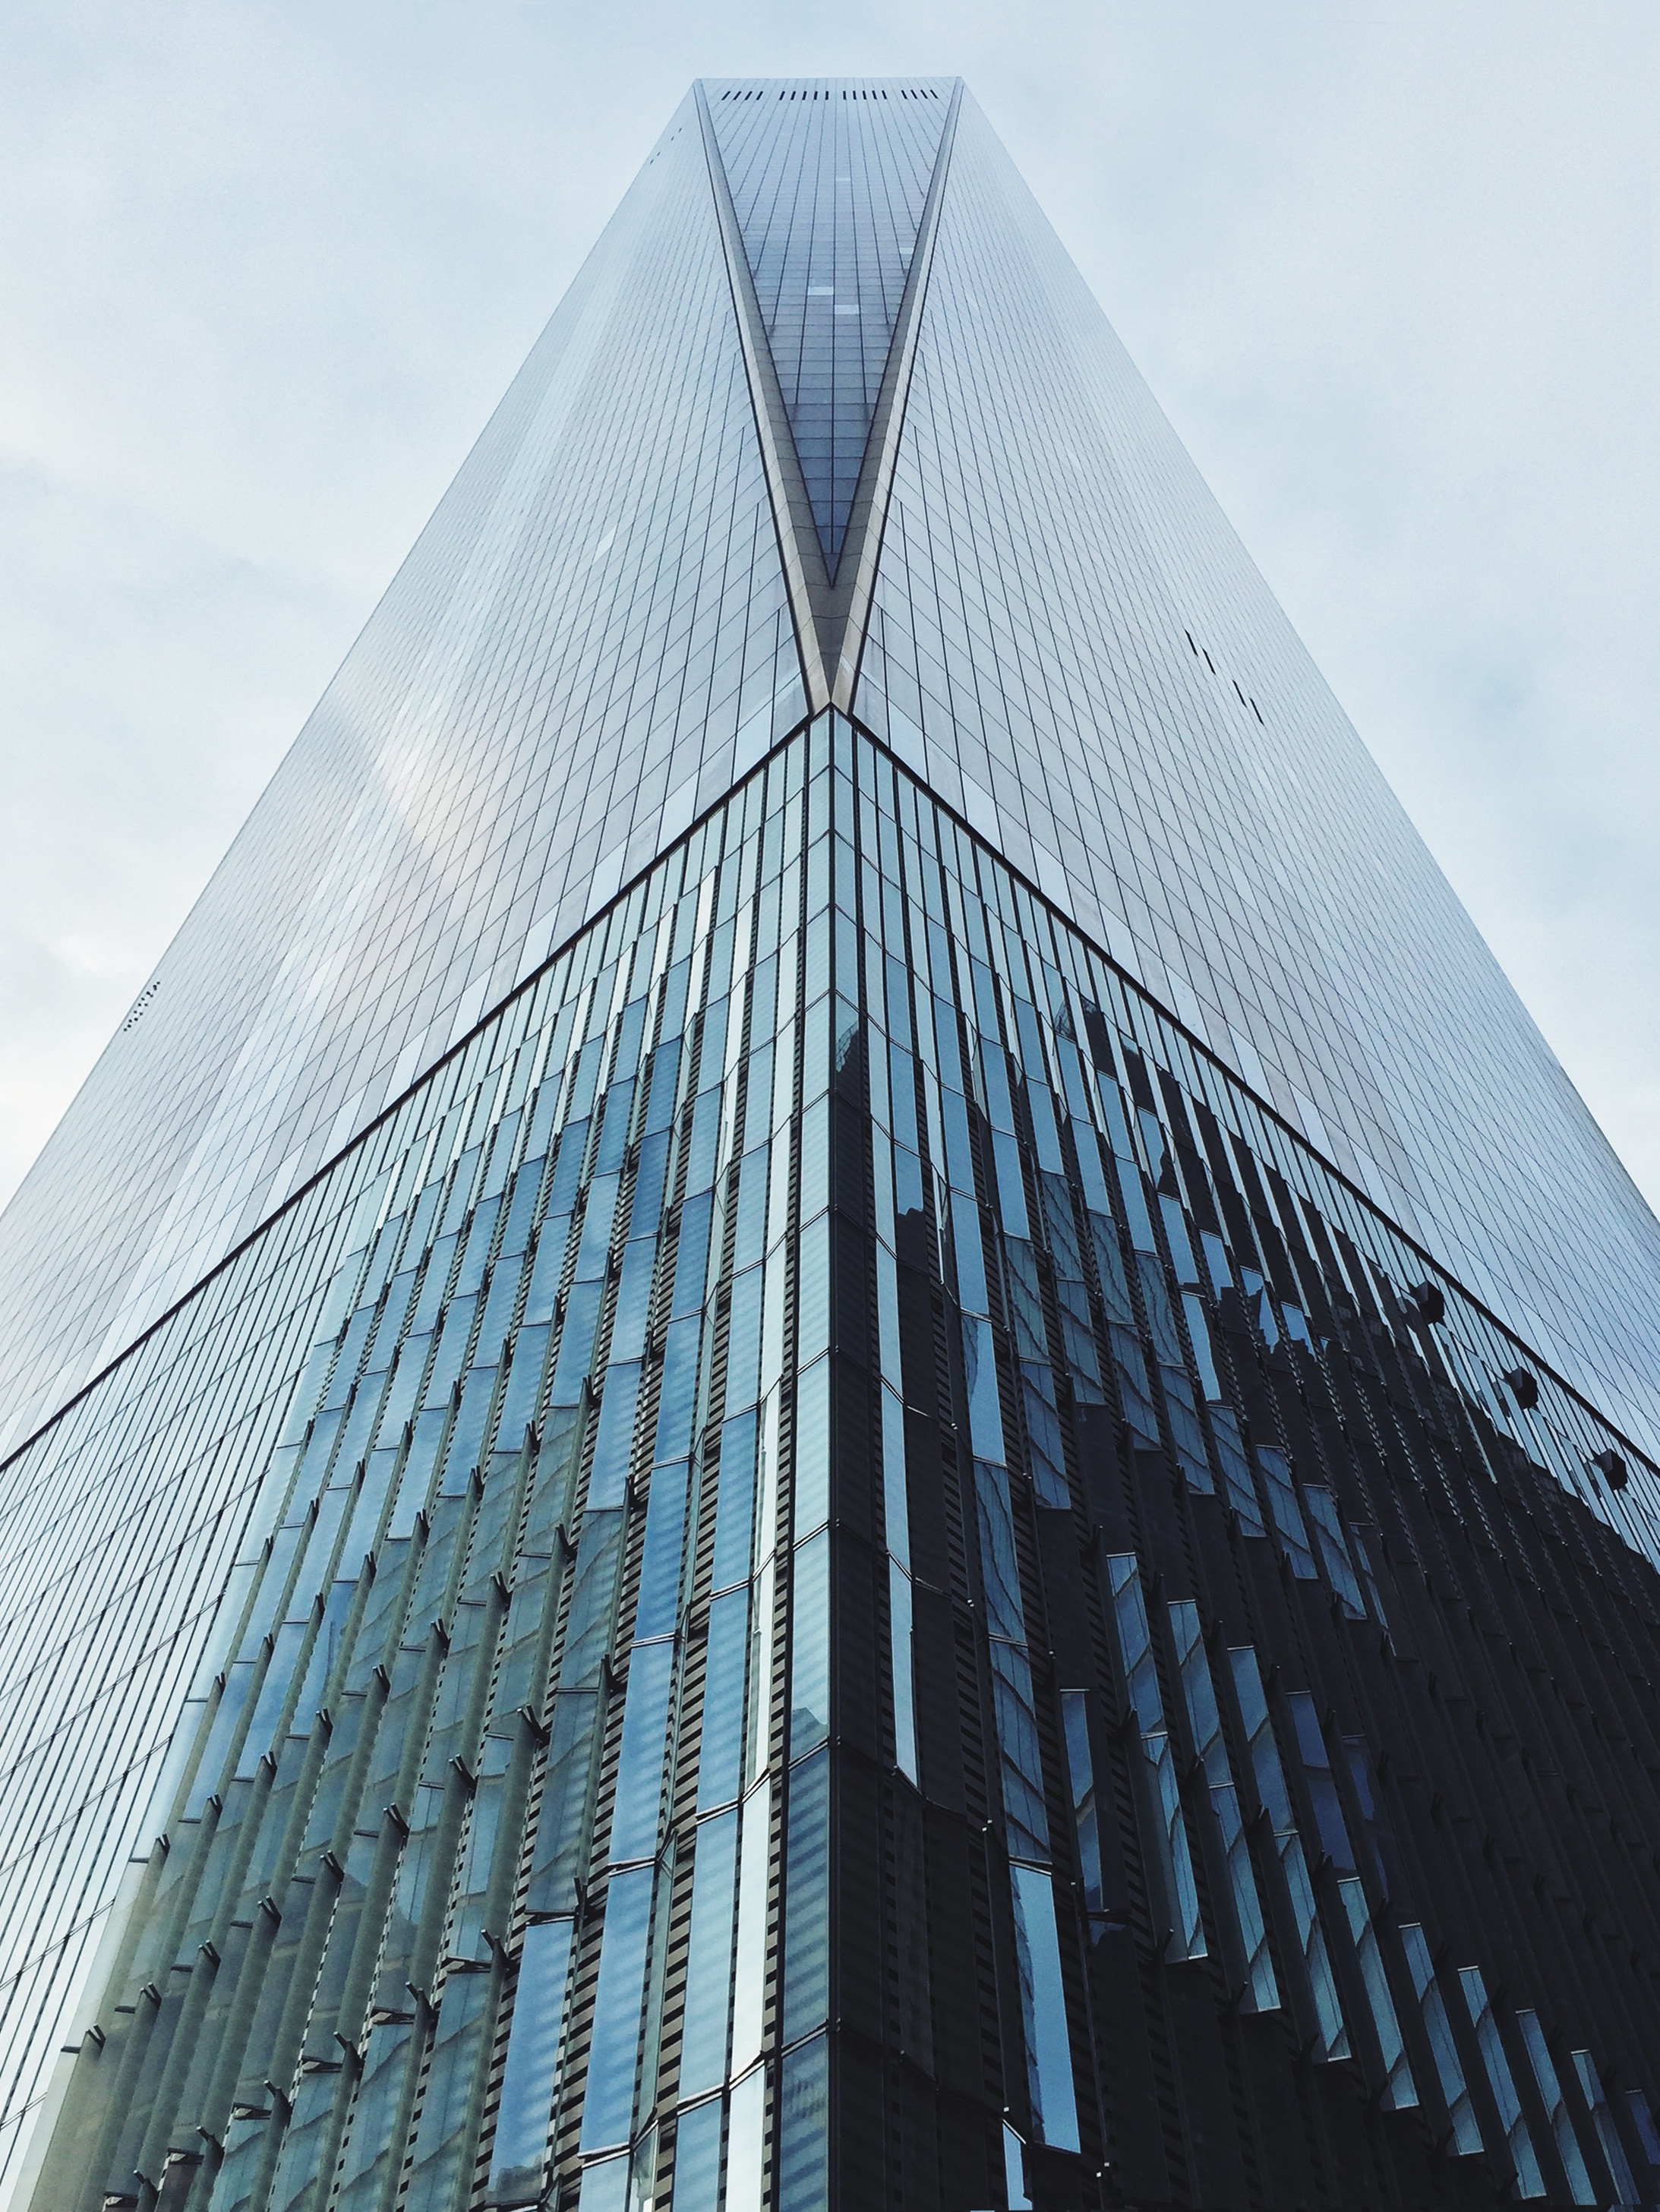
architecture, window, glass, building, skyscraper, line, tower, landmark, facade, tower block, symmetry, headquarters, daylighting, metropolitan area